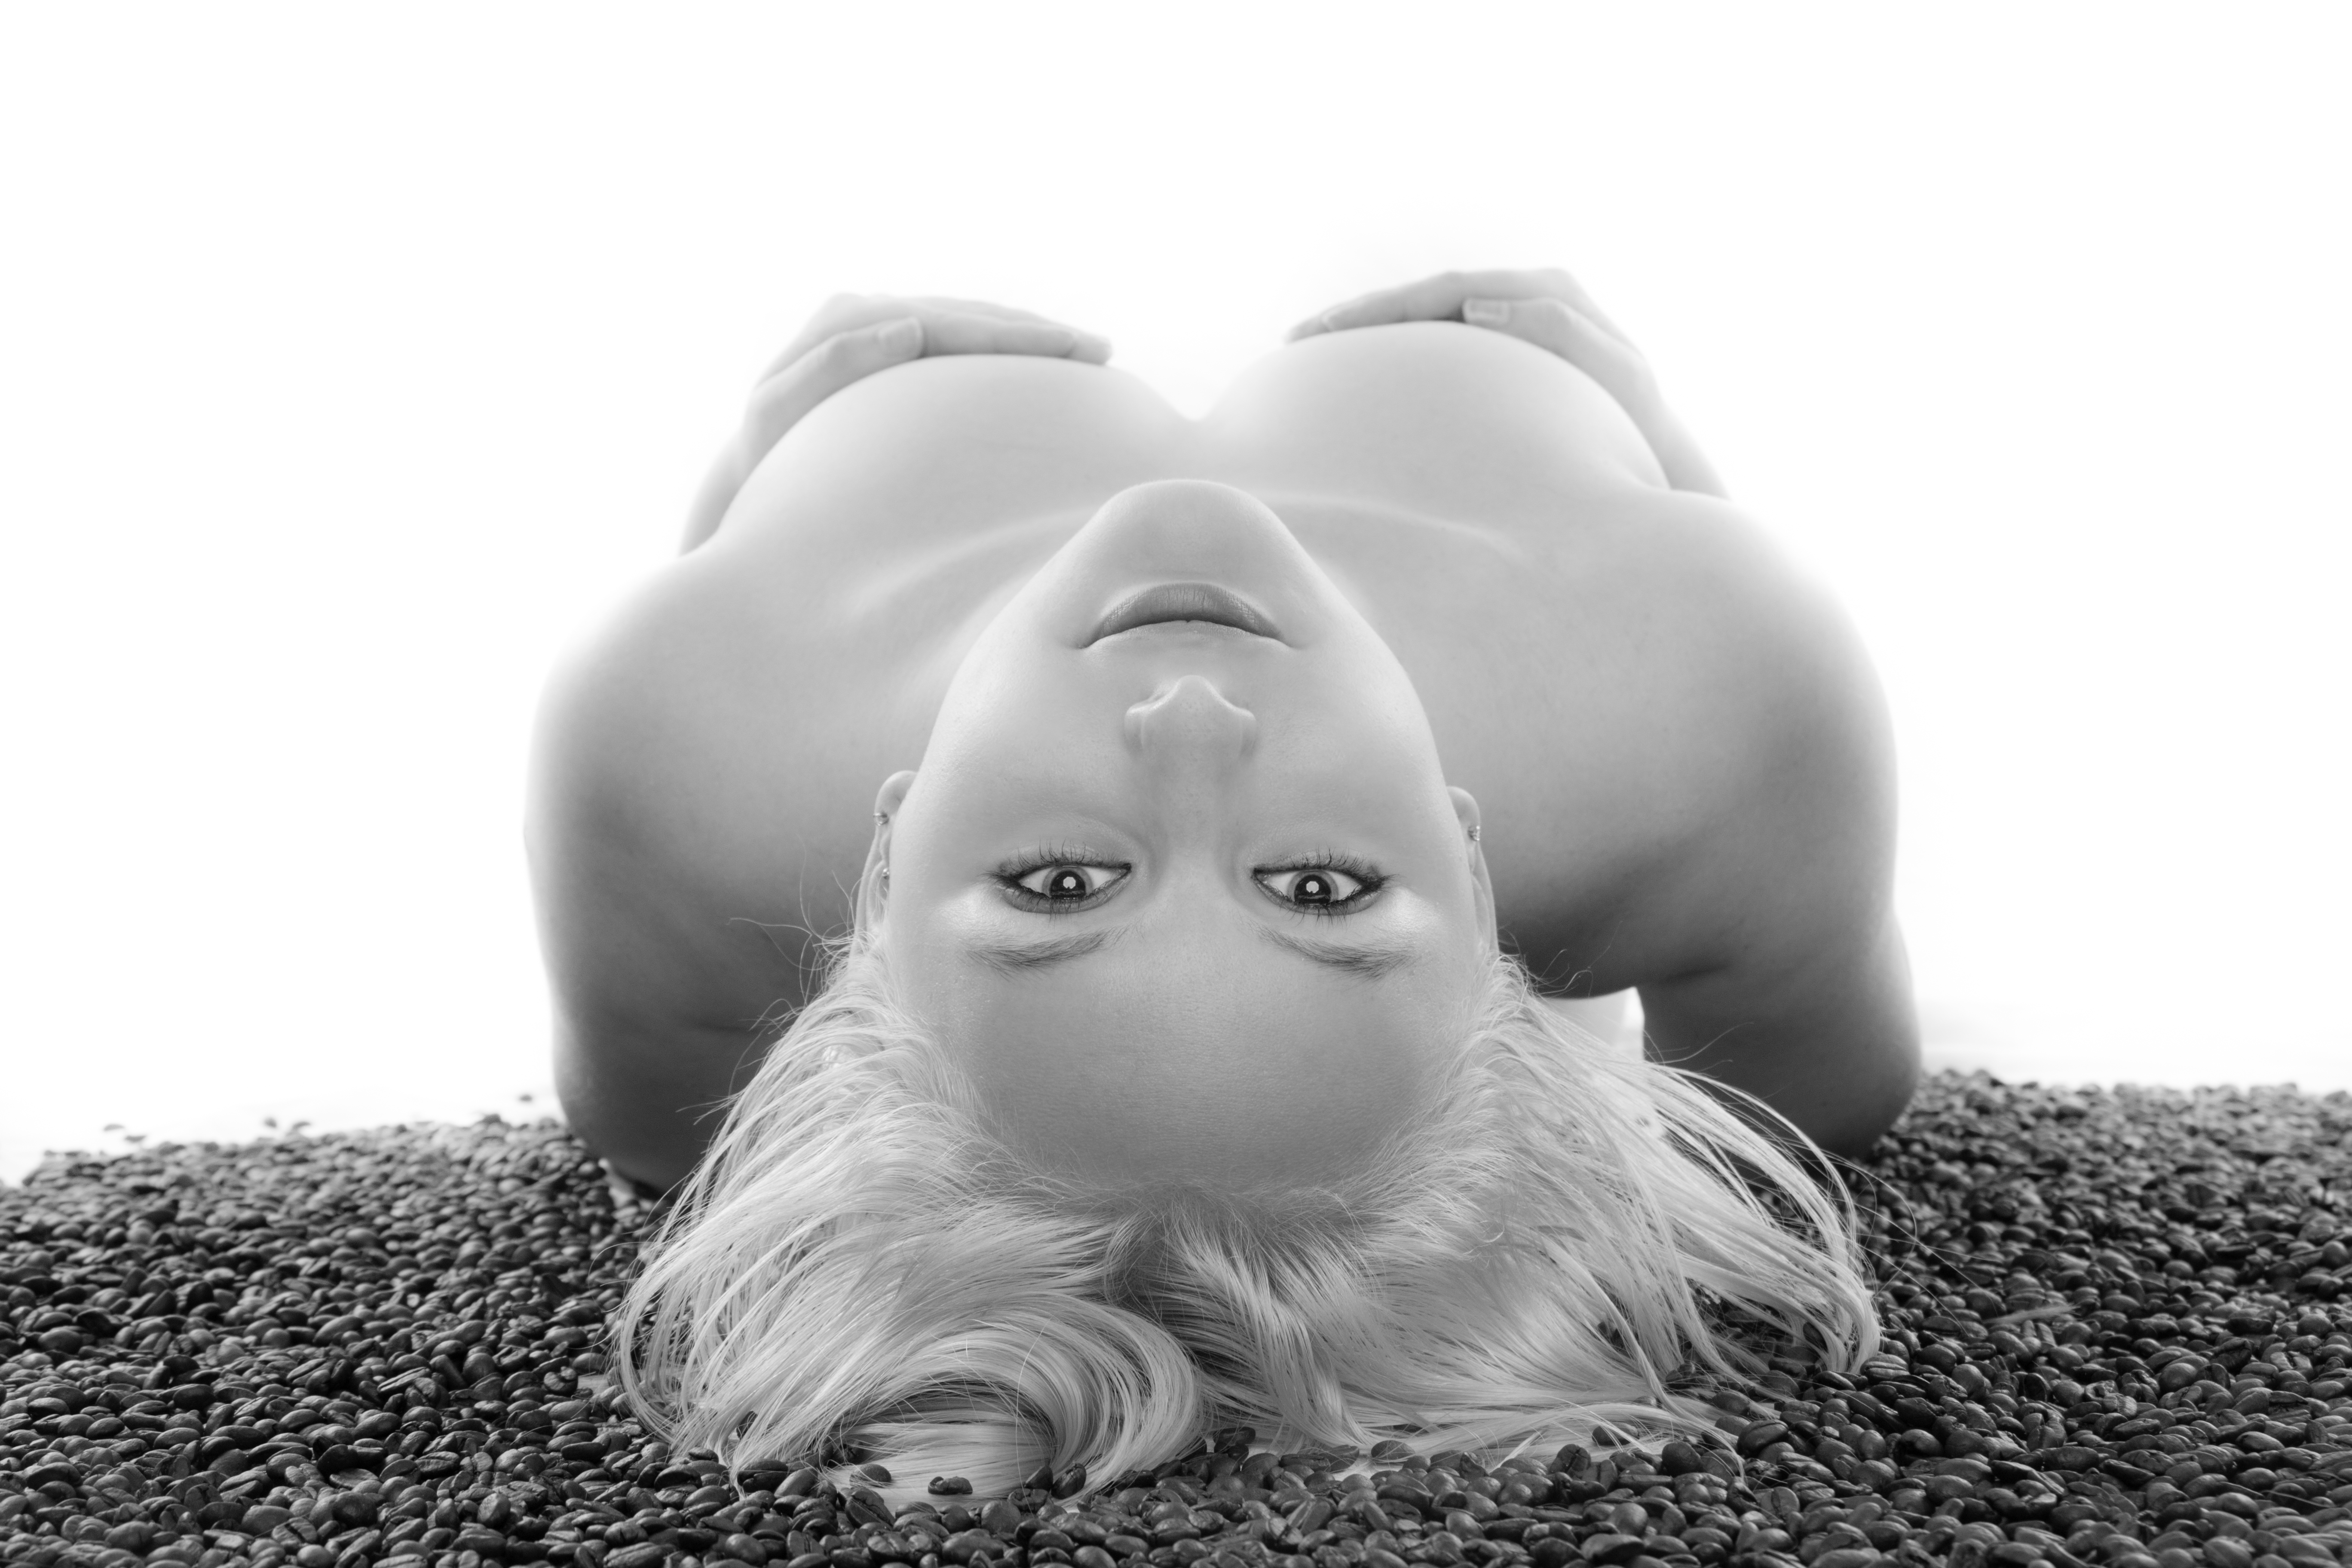
nude, model, naked, shoot, sexy, babe, erotic, studio, beans, face, white, photograph, black, black and white, head, beauty, photography, eye, monochrome, monochrome photography, lip, sky, child, photo shoot, stock photography, mouth, smile, portrait photography, baby, long hair, style, portrait